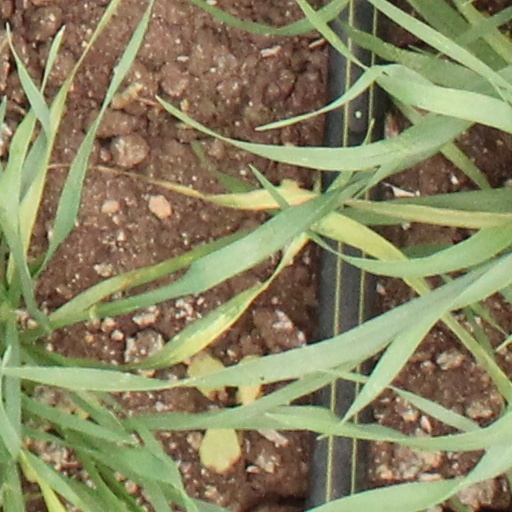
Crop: wheat